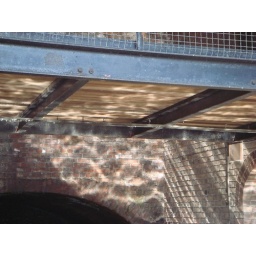
Canal water reflected beneath a bridge